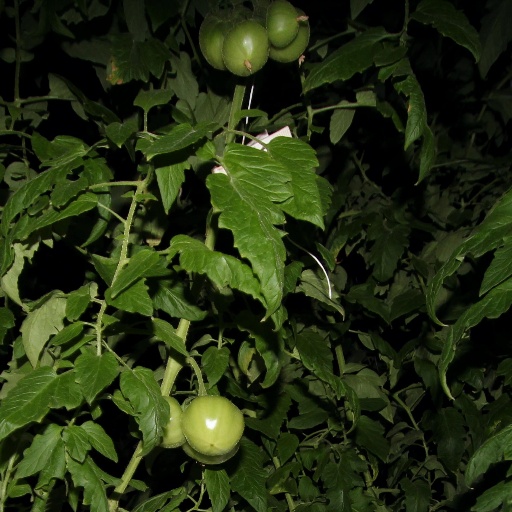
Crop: tomato